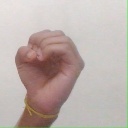
अक्षर: ऊ